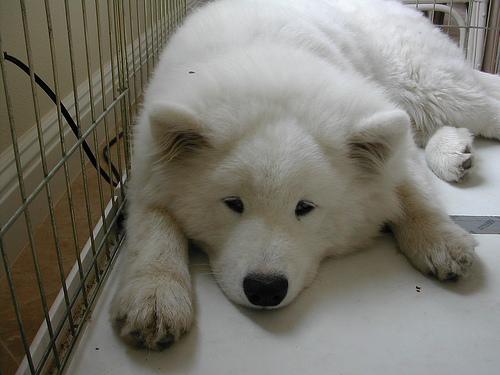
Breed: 2192-n000088-Samoyed